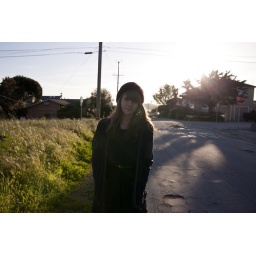
chandler walking in the street